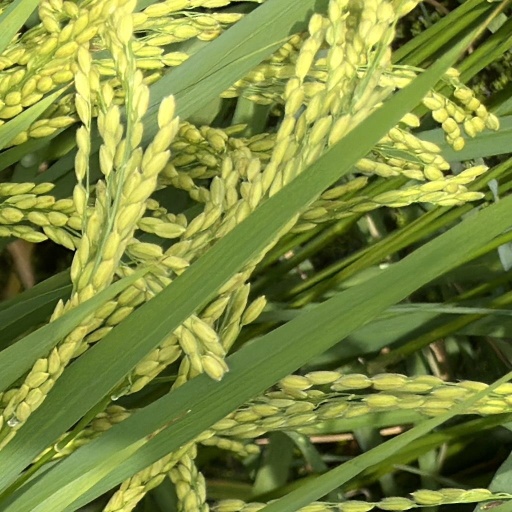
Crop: rice